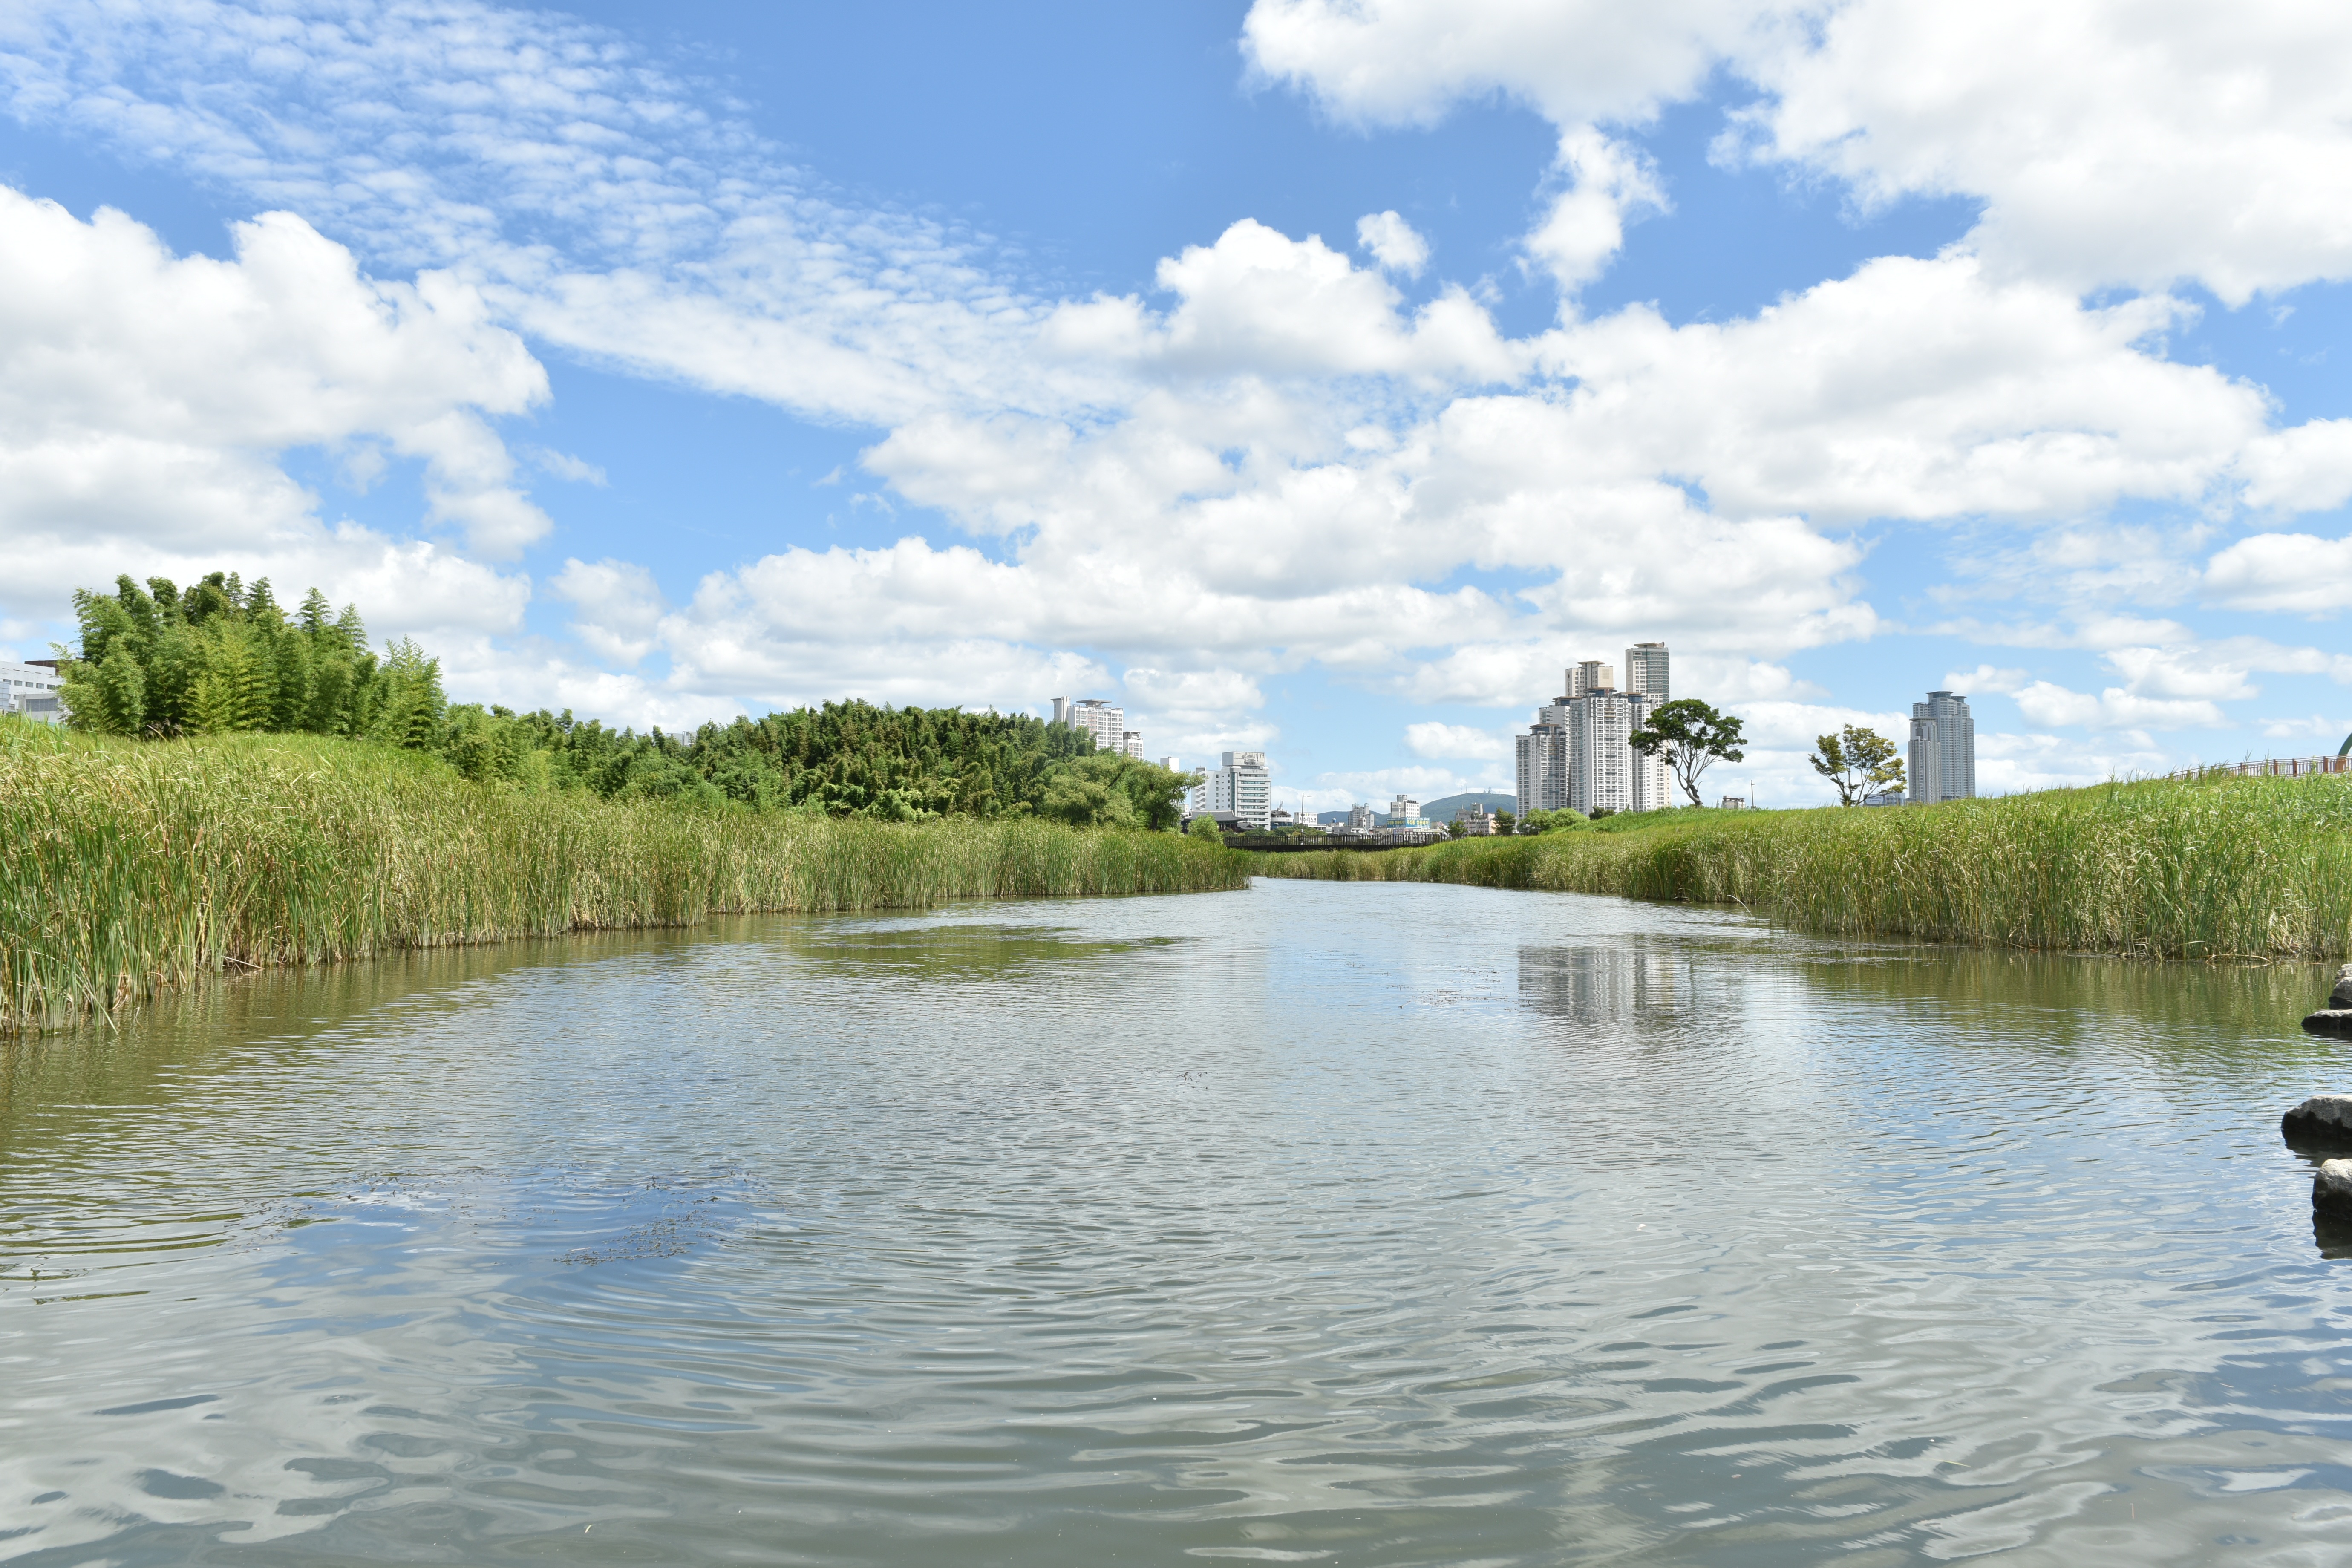
landscape, tree, water, grass, cloud, plant, sky, lake, river, canal, pond, reflection, autumn, reservoir, waterway, body of water, bank, wetland, floodplain, channel, watercourse, ulsan, bayou, water resources, taehwadong, lacustrine plain, fluvial landforms of streams